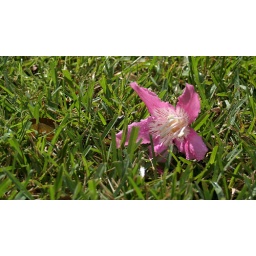
fallen flower in the grass